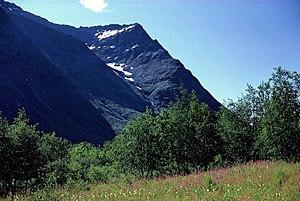
Le parc national de Sarek est un parc national du Nord de la Suède, dans la commune de Jokkmokk du comté de Norrbotten en Laponie. Il couvre 1 970 km² dans les Alpes scandinaves et est bordé par les parcs nationaux de Padjelanta et de Stora Sjöfallet.